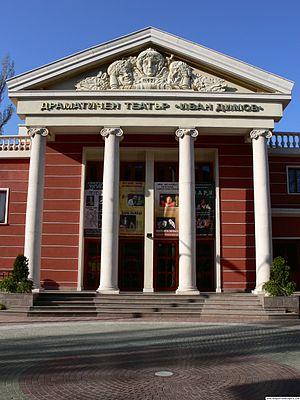
Haskovo avec 77 572 habitants est une ville de Bulgarie, située dans les monts Rhodopes, et la capitale administrative de l'oblast de Haskovo.